Charon

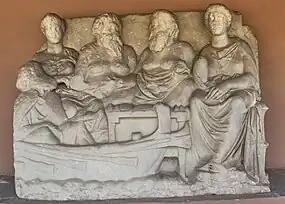
Charon and his boat on a funerary relief, ca 320s BC, KAMA.

In Greek mythology, Charon or Kharon is a psychopomp, the ferryman of the Greek underworld. He carries the souls of those who have been given funeral rites across the rivers Acheron and Styx, which separate the worlds of the living and the dead. Archaeology confirms that, in some burials, low-value coins known generically as Charon's obols were placed in, on, or near the mouth of the deceased, or next to the cremation urn containing their ashes. This has been taken to confirm that at least some aspects of Charon's mytheme are reflected in some Greek and Roman funeral practices, or else the coins function as a viaticum for the soul's journey. In Virgil's epic poem, "Aeneid", the dead who could not pay the fee, and those who had received no funeral rites, had to wander the near shores of the Styx for one hundred years before they were allowed to cross the river. Charon also ferried the living mortals Heracles and Aeneas to the underworld and back again.